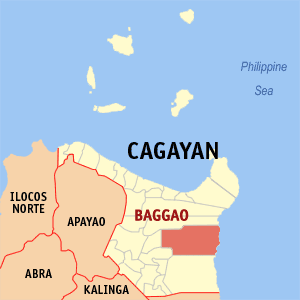
Baggao est une municipalité de la province de Cagayan, aux Philippines.